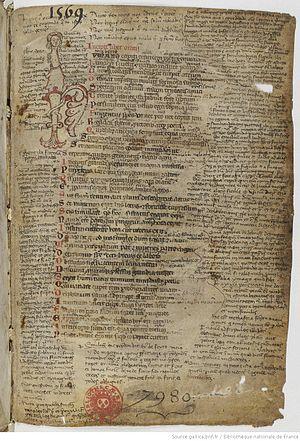
Q. Horatius Flaccus, De arte poetica, satyrae et epistulae, cum scholiis. Auteur
Veia, ou Véïa, ou Véia est un personnage latin, qui apparait brièvement dans l’Épode V d'Horace, aux côtés de Canidie et de Sagane
Sagane, est une magicienne ou une sorcière de l'Antiquité romaine. C'est une compagne de Canidia comme le dit Horace dans l’épode V, et dans la satire VIII.
Canidie est une magicienne et une sorcière de l'Antiquité romaine, qui apparaît dans les Satires et les Épodes d'Horace.